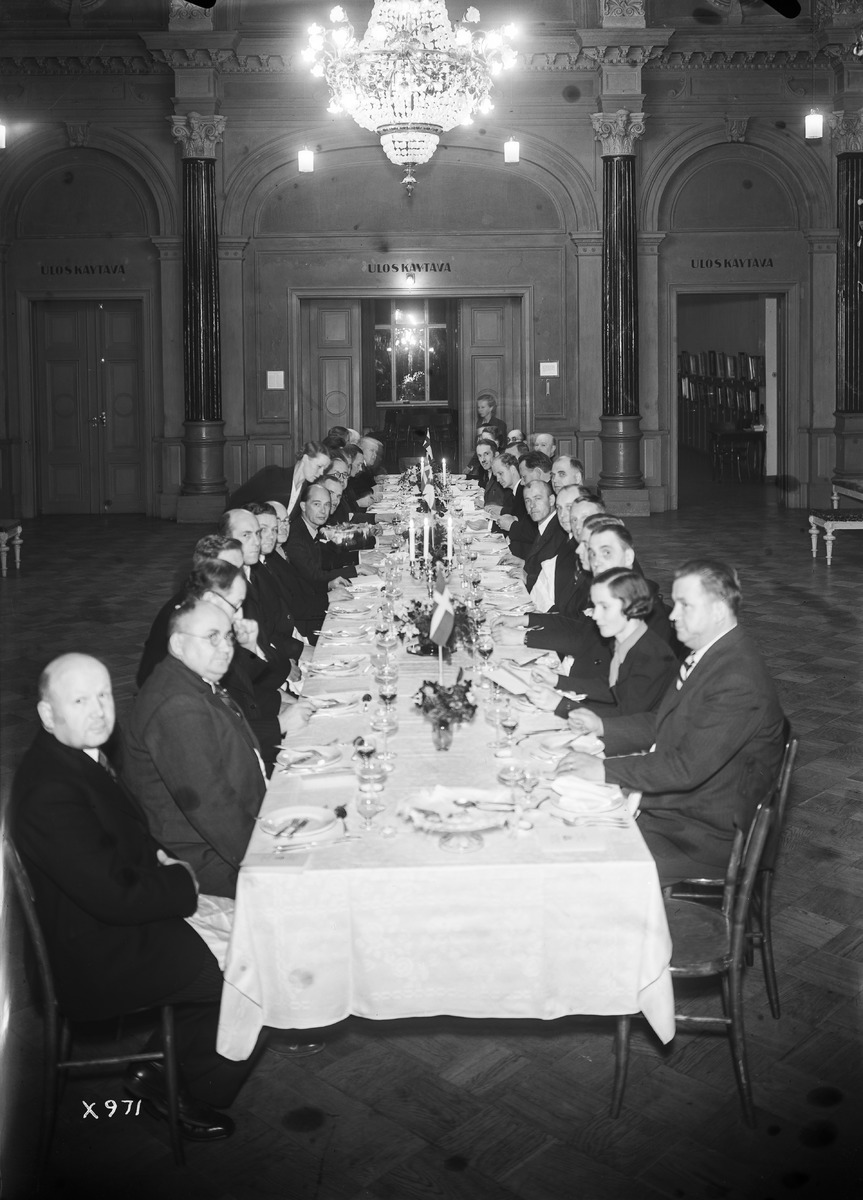
Ministerivierailu Oulussa
Ministerial visit in Oulu
sisällön kuvaus: Ministerivierailu Oulussa 12.10.1937. Oulun kaupungin tarjoamat juhlaillalliset Oulun Seurahuoneen juhlasalissa. Vierailevat ministerit: Suomen ulkoministeri Rudolf Holsti ja opetusministeri Uuno Hannula sekä Ruotsin ulkoministeri Rickard Sandler ja kirkollisministeri Jonas Arthur Enberg. content description: Ministerial visit in Oulu on October 12, 1937. A banquet by Oulu city at the hall of Oulu's Seurahuone. The visiting ministers: Rudolf Holsti, Finnish Minister for Foreign Affairs, Uuno Hannula, Finnish Minister for Education, Rickard Sandler, Swedish Minister for Foreign Affairs, and Jonas Arthur Enberg, Swedish Minister of Ecclesiastical Affairs.
Vuosi: 1937
Paikka: Suomi, Oulu, Suomi, Pohjois-Pohjanmaa, Oulu
Aiheet: Enberg, Jonas Arthur; Hannula, Uuno; Holsti, Rudolf; Sandler, Rickard; ministerivierailut; sisäkuva; vierailut; visits; ministerial visits